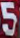
Number: 5